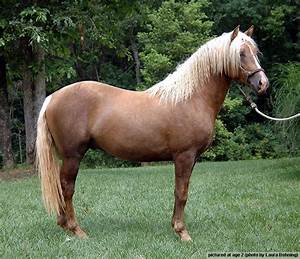
Label: cavallo